Vrije Groepen Amsterdam

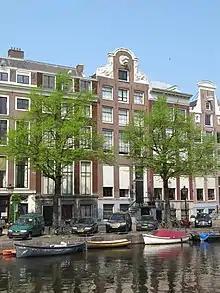
Keizersgracht 695 (centre of photo), where the organisation was founded in 1943

The Vrije Groepen Amsterdam (VGA, "Free Groups of Amsterdam") was a federation of Dutch resistance groups in Amsterdam during the final years of World War II. The VGA was founded in late 1943 to coordinate the activities of Amsterdam's resistance groups. The groups counted some 350 members, about a fifth of whom had a Jewish or part-Jewish background. The VGA focused primarily on hiding Jews from the Nazis and caring for Jews in hiding. Their activities included distributing falsified identification documents, as well as ration cards and financial support, to Jews and others in hiding (so-called "onderduikers") and to members of the resistance movement.